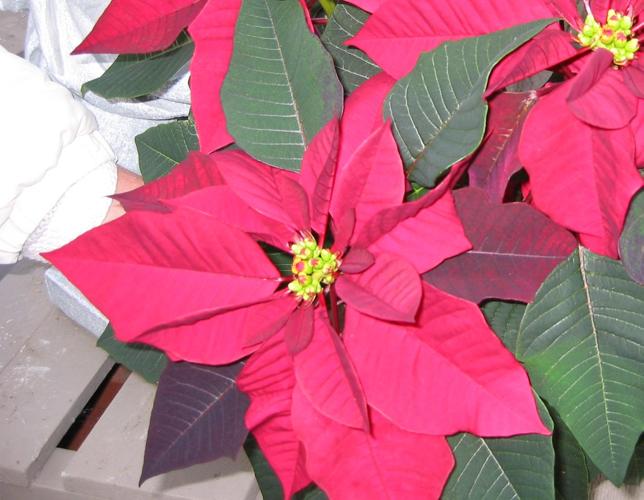
Label: poinsettia